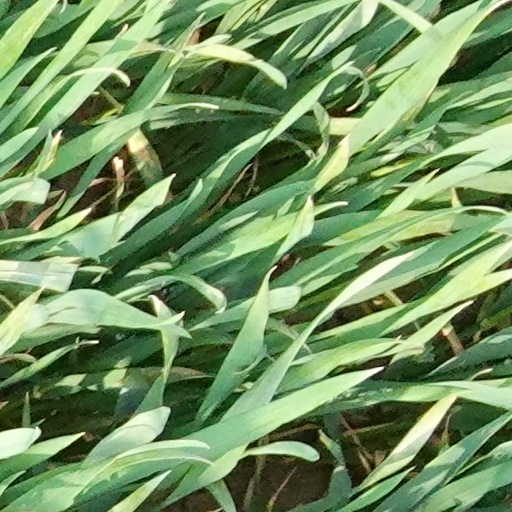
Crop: wheat